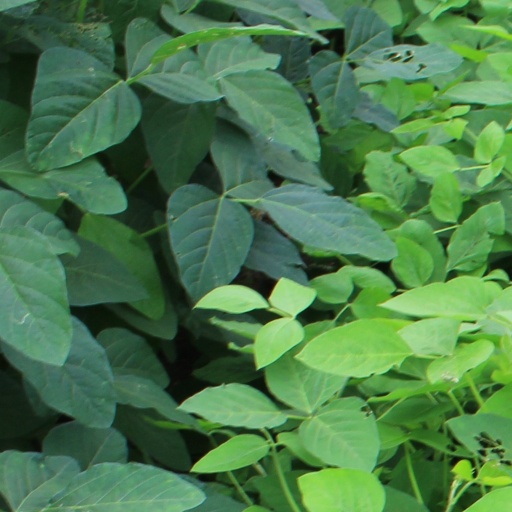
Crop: soybean